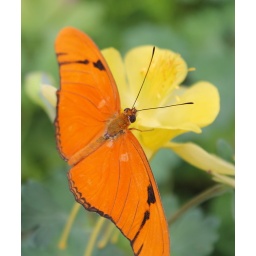
Dryas Iulia butterfly on yellow bloom at Desert Botanical Garden in Phoenix AZ